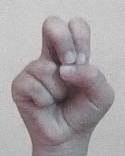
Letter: gaaf